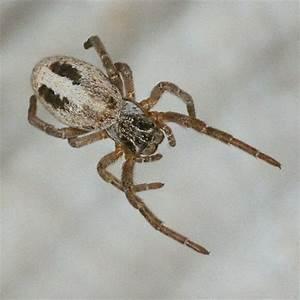
spider